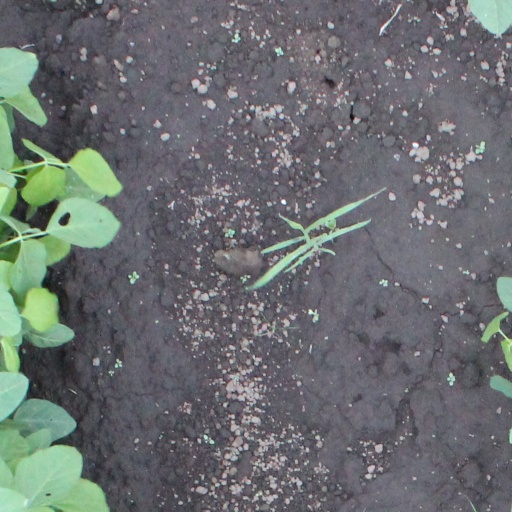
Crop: soybean